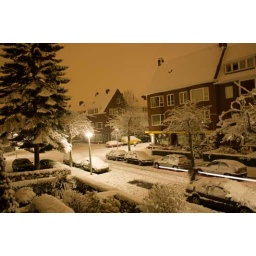
Shot from the bedroom window.Love the big tree in our street (also the fact that it's not blocking my window(s) :-)